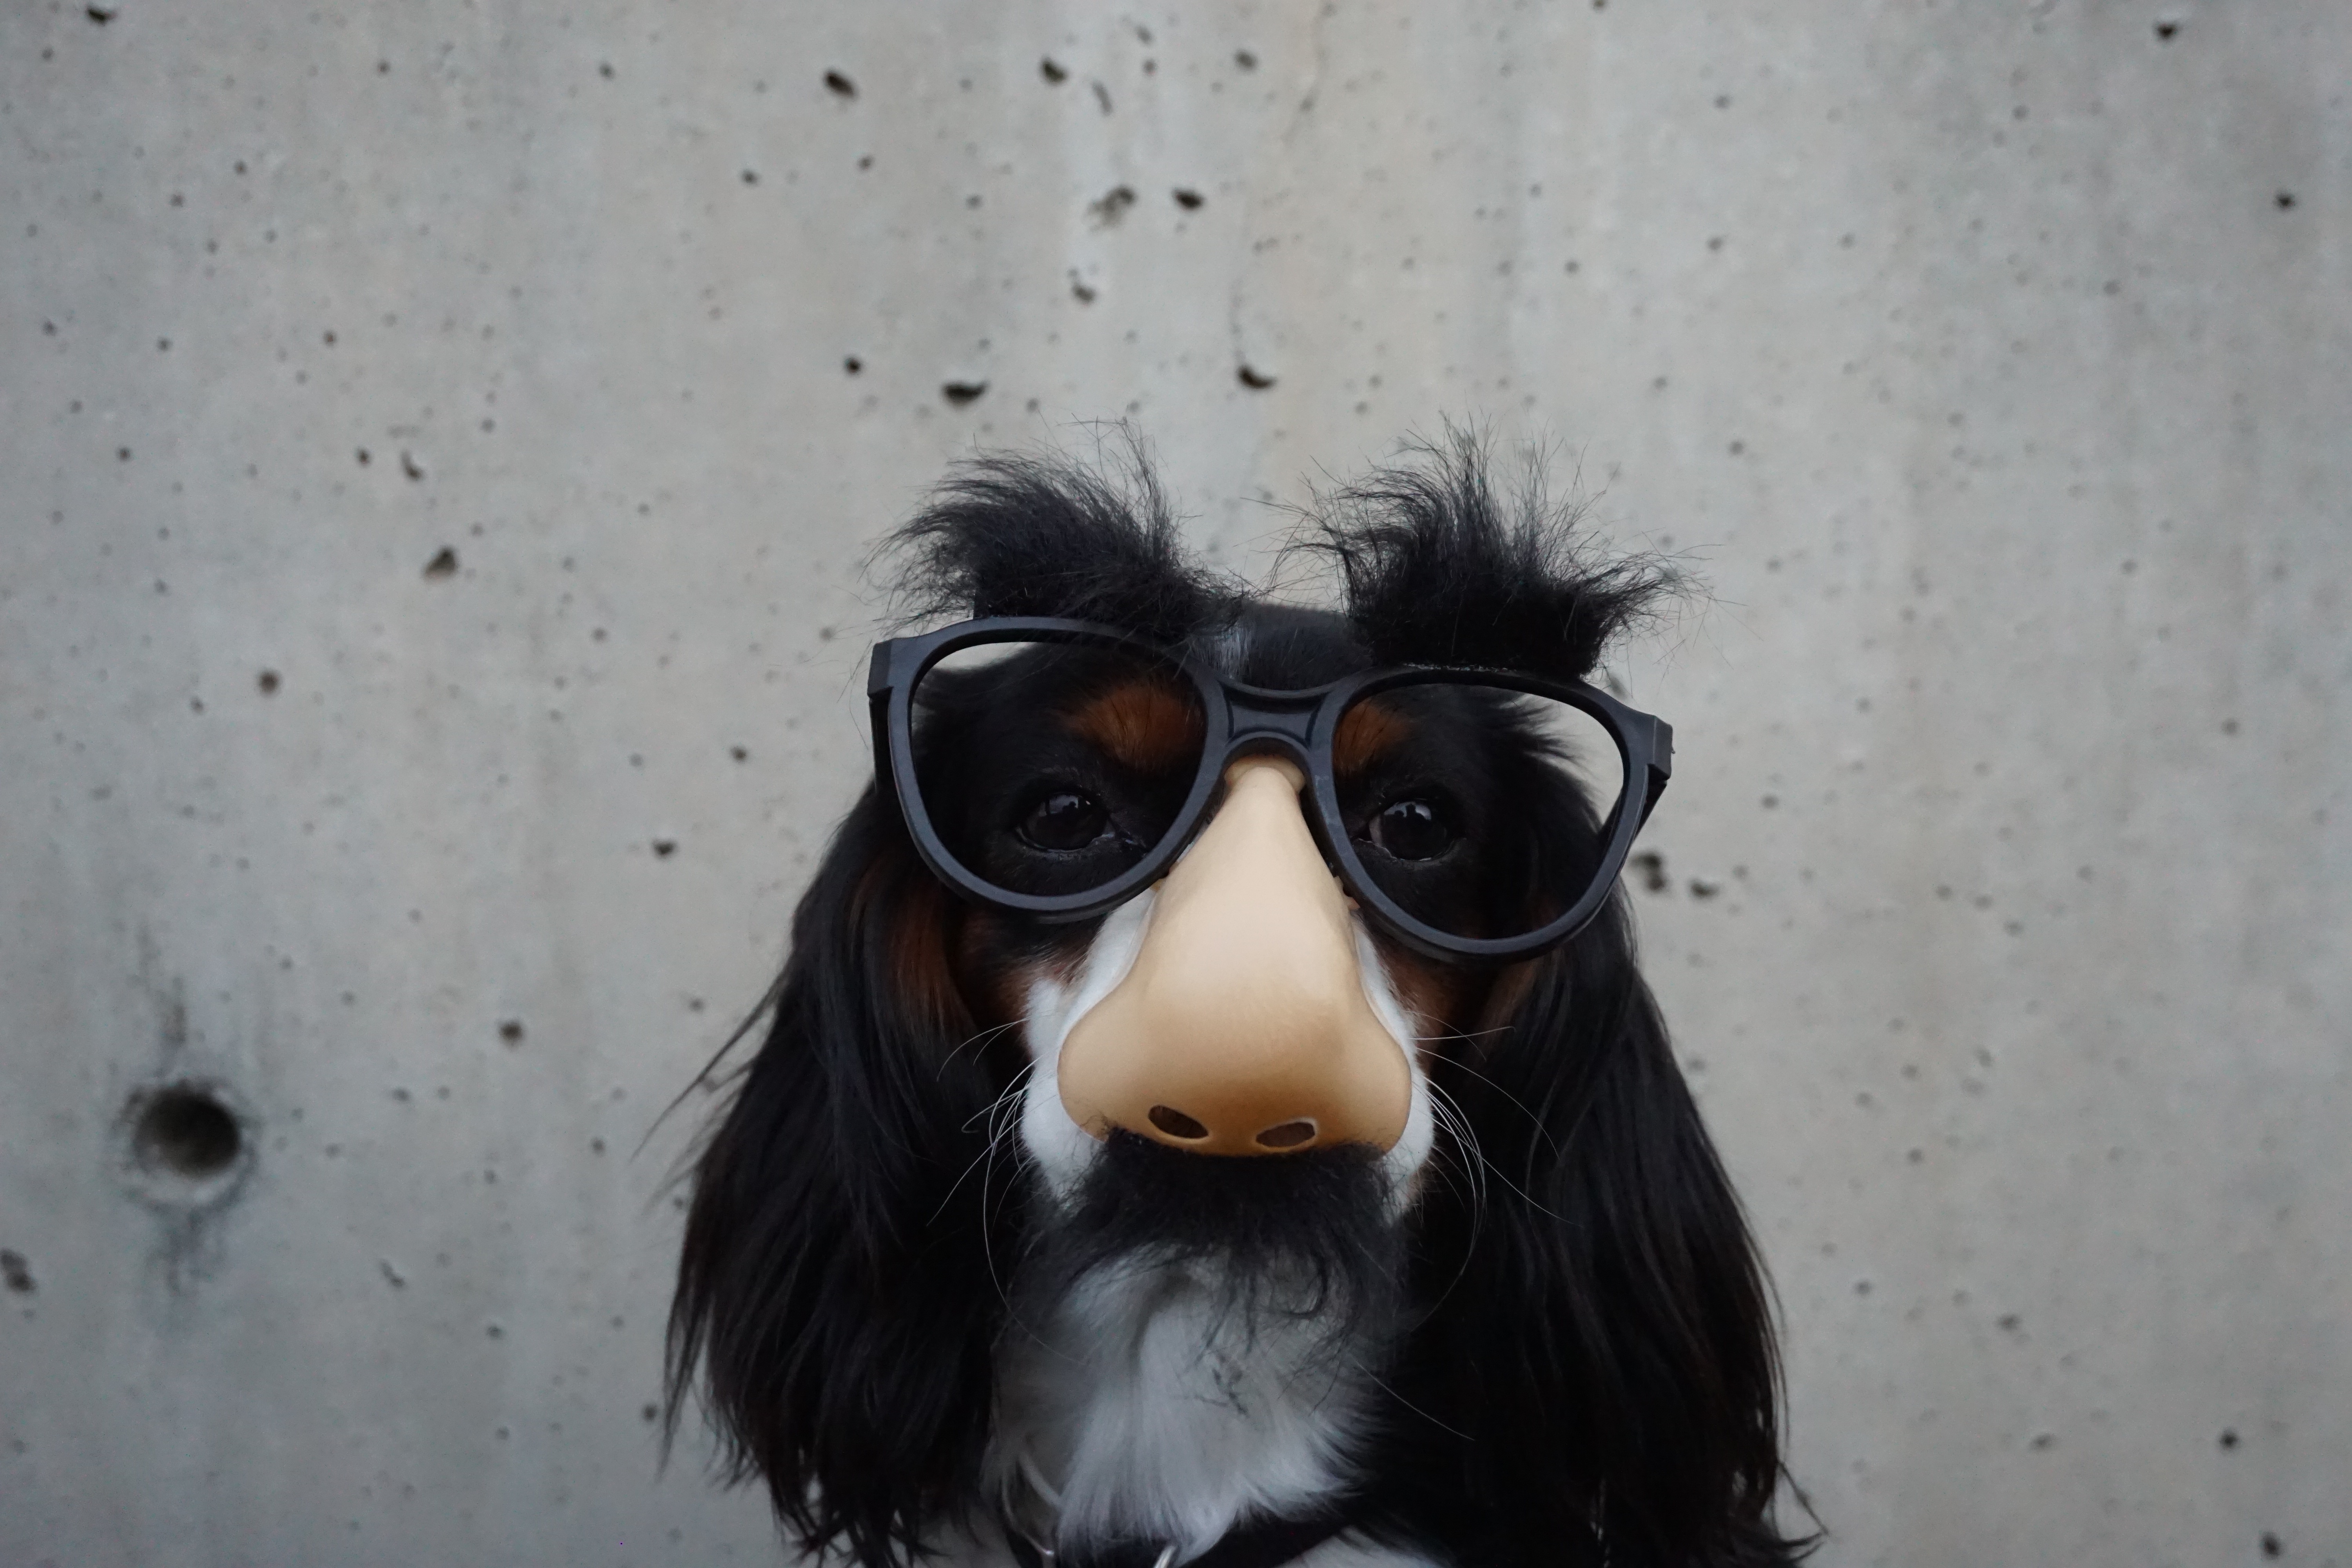
bird, dog, animal, cute, pet, black, sunglasses, glasses, vertebrate, animal photography, fashion accessory, vision care